R-15 (novel series)

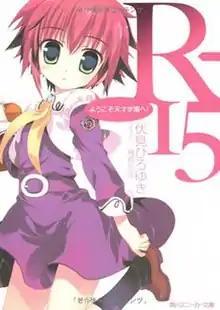
Cover of the first light novel

is a Japanese light novel series written by Hiroyuki Fushimi and illustrated by Takuya Fujima. The first volume was published by Kadokawa Shoten in July 2009 and eleven volumes have been released as of August 2012. A manga adaptation illustrated by Hayato Ōhashi started serialization in the June 2010 issue of Kadokawa Shoten's "Monthly Shōnen Ace" magazine. An anime television series adaptation animated by AIC aired in Japan from July to September 2011.